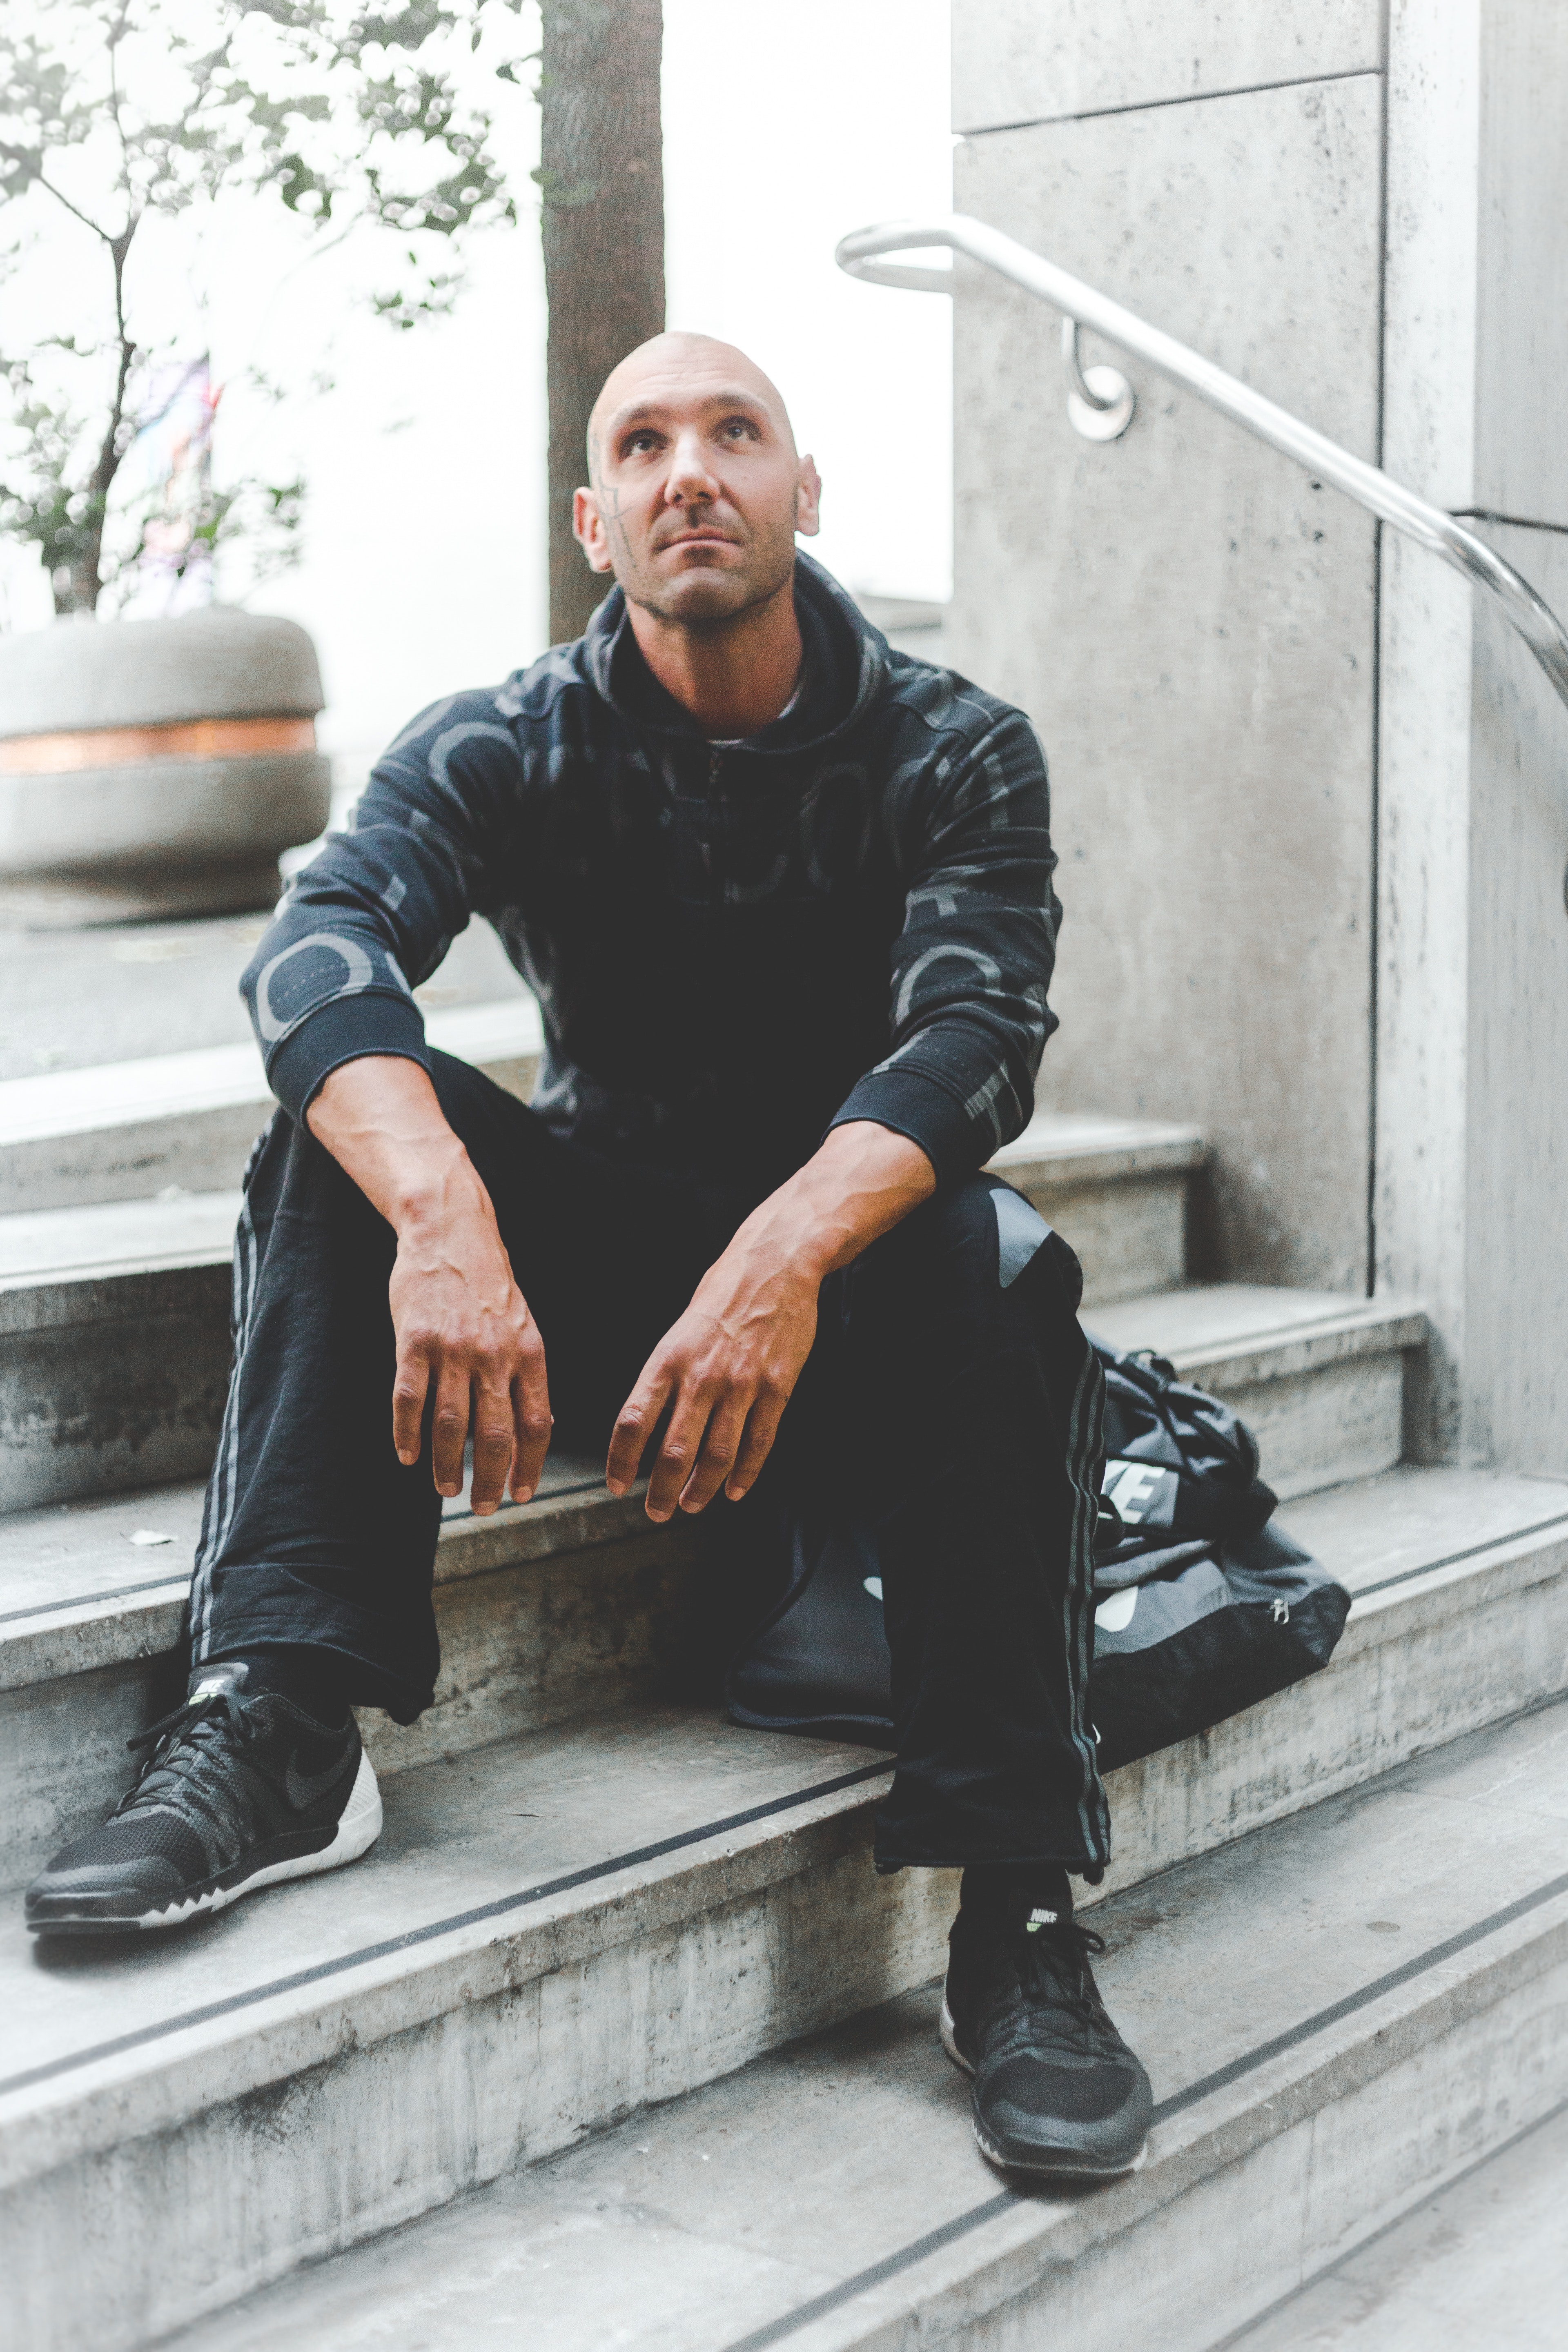
sitting, fashion, footwear, photography, street fashion, shoe, photo shoot, leather, white collar worker, style